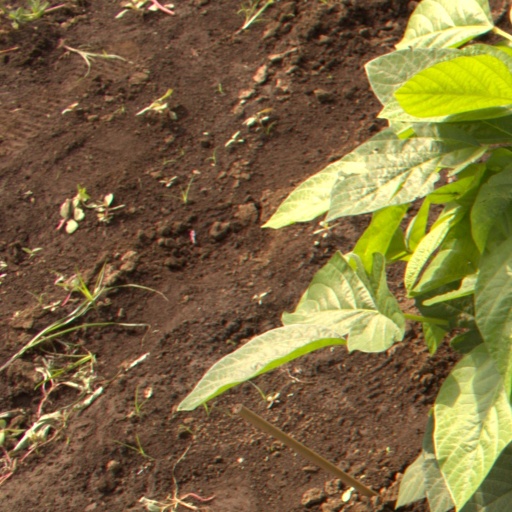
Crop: soybean